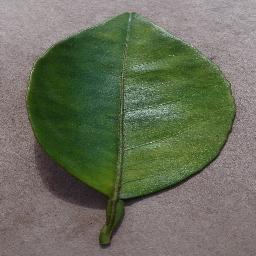
Label: Orange___Haunglongbing_(Citrus_greening)